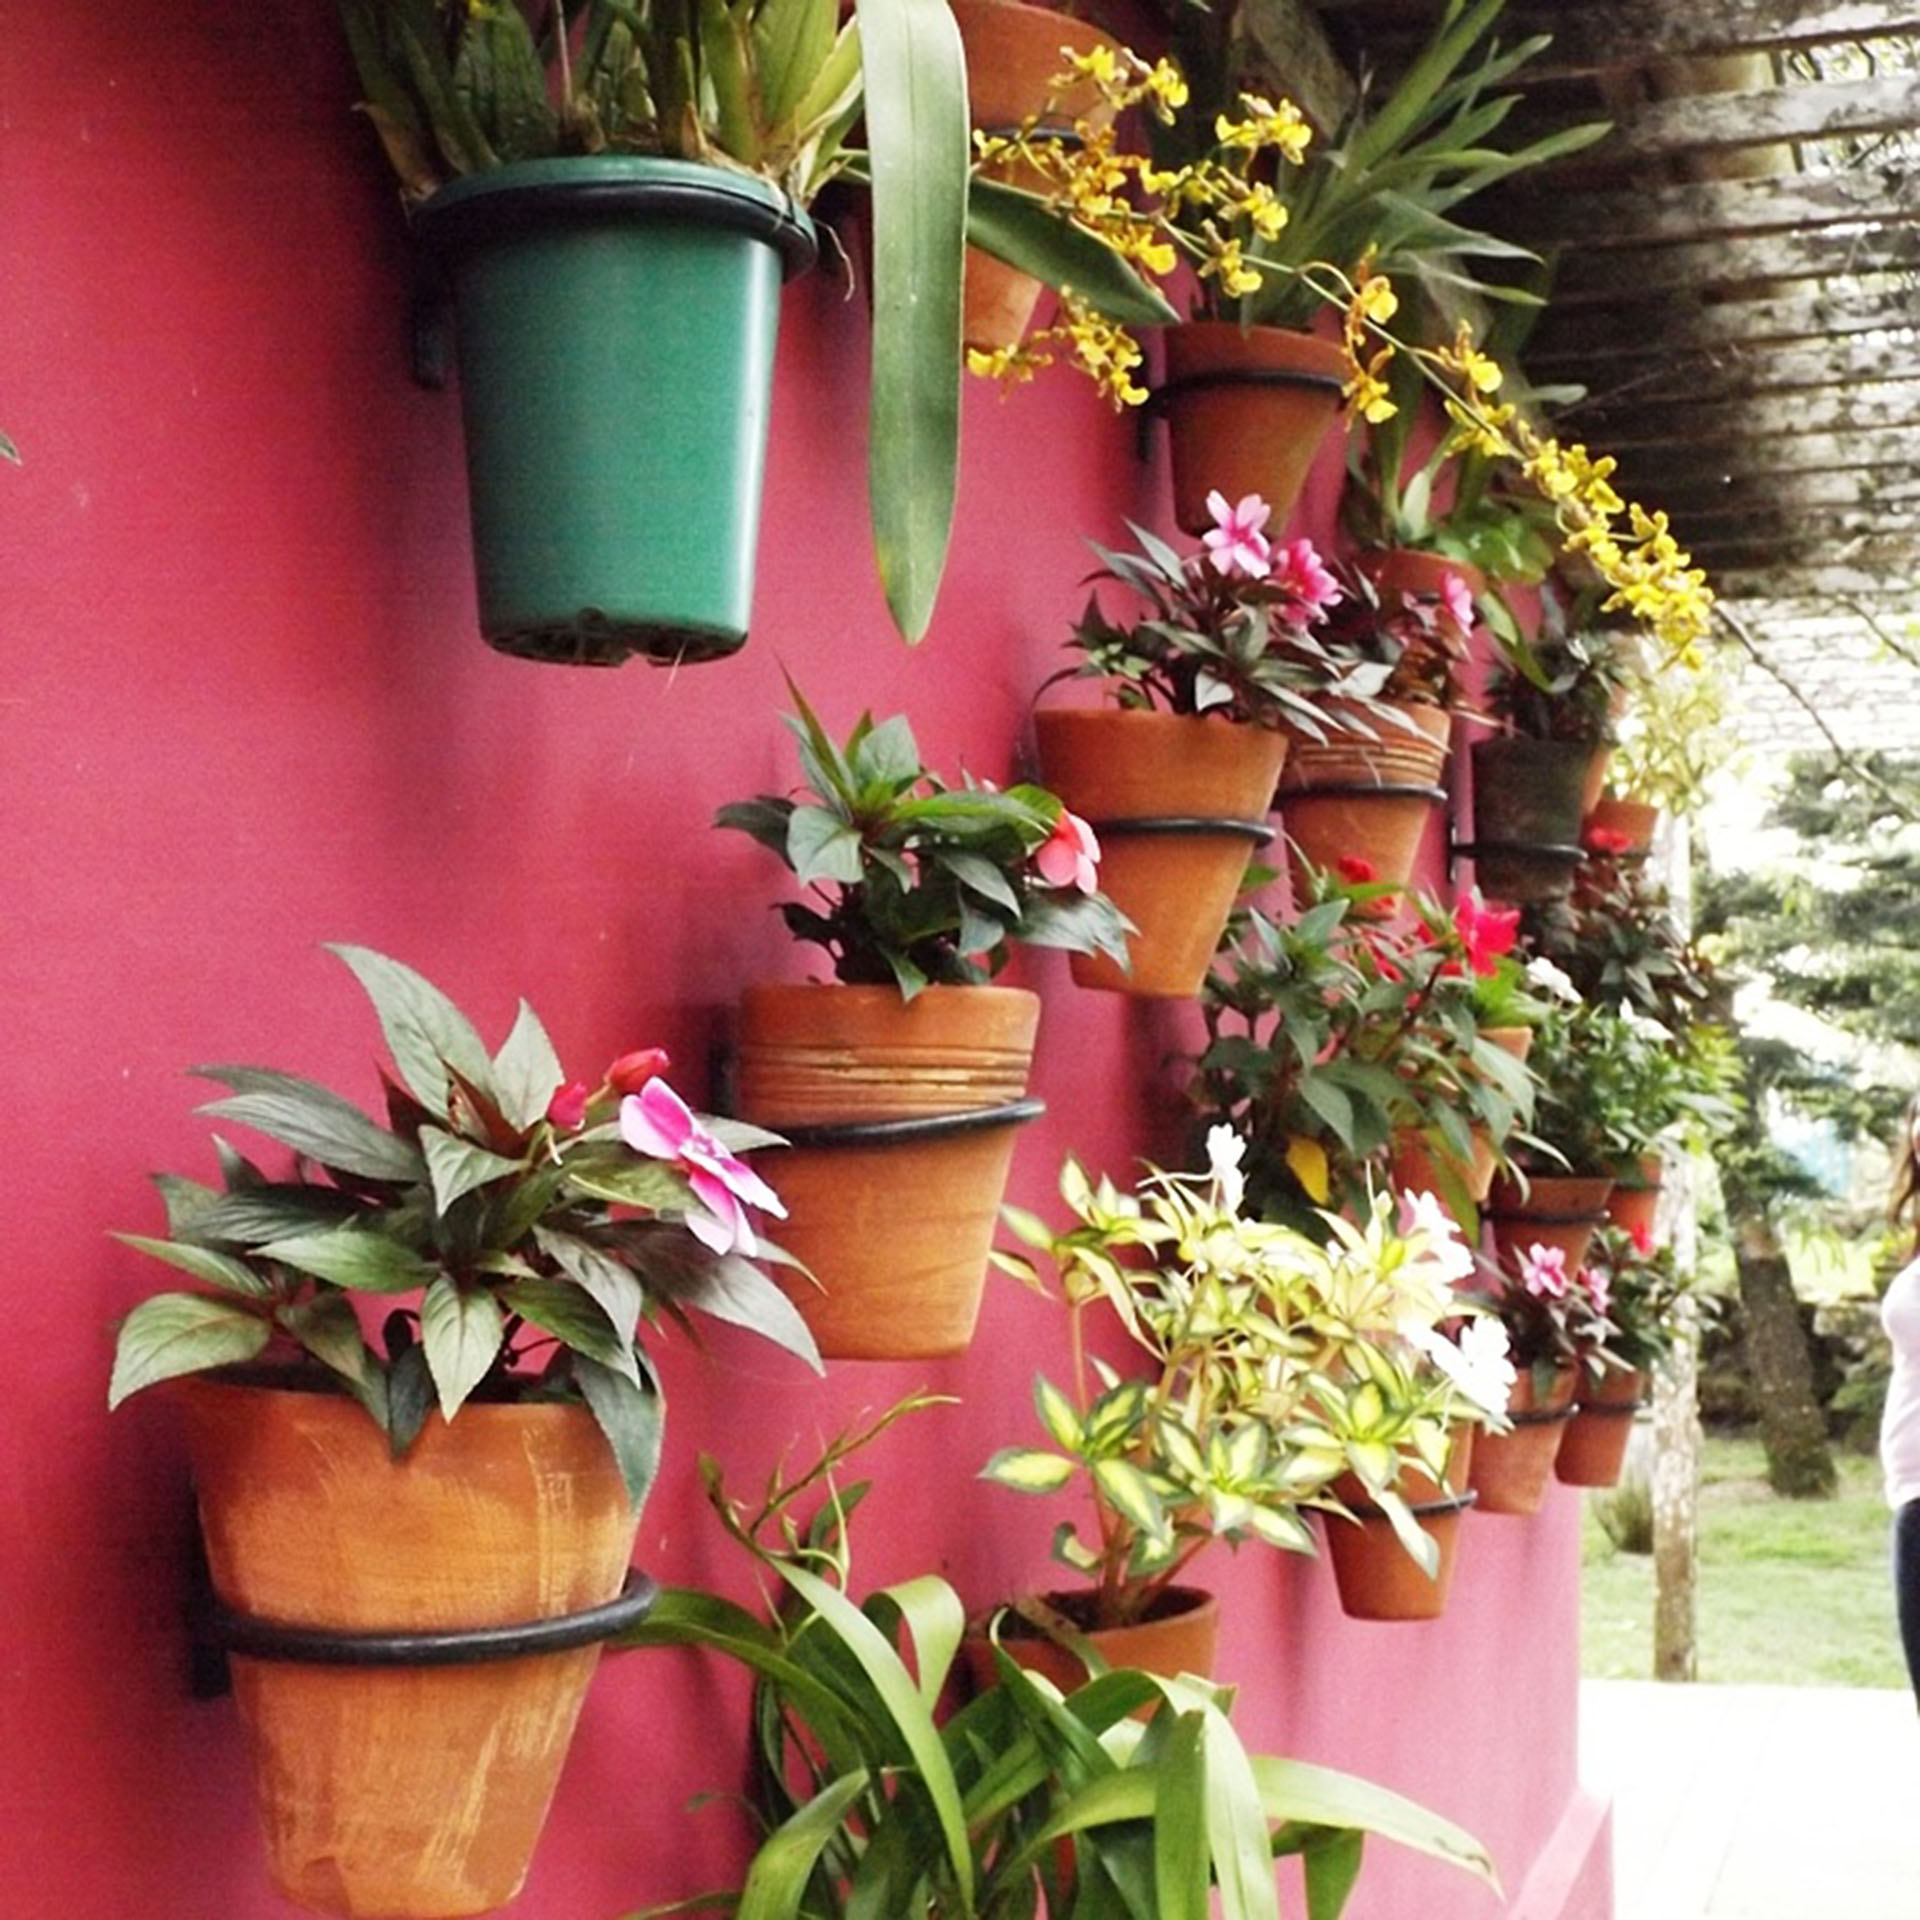
rose, flowers, garden, house, plant, flowerpot, floristry, flora, flower, houseplant, flower arranging, floral design